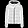
Label: Coat